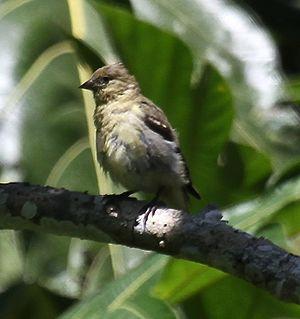
Le Chardonneret olivâtre est une espèce de passereaux d'Amérique du Sud de la famille des fringillidés.